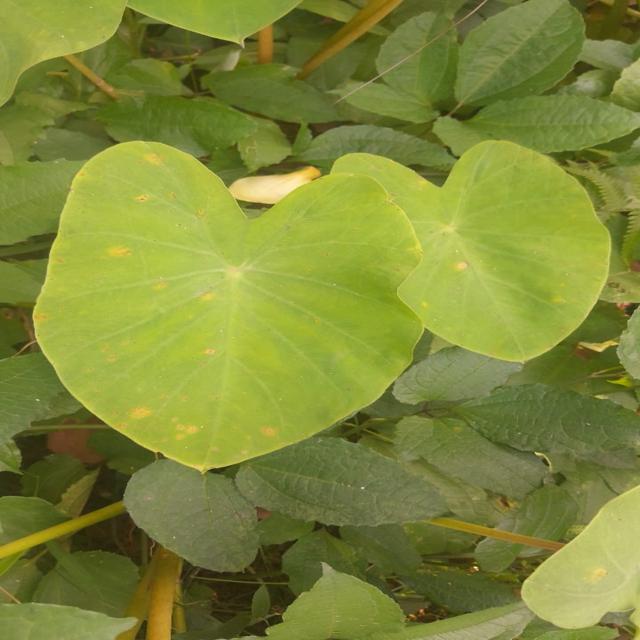
Label: Early_Blight